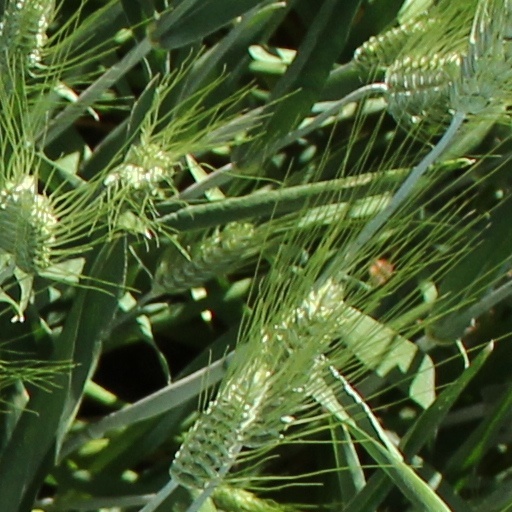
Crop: wheat